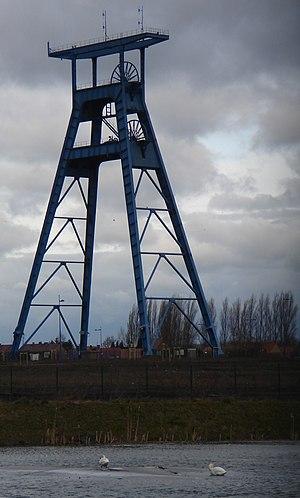
La Fosse n° 9 de la Compagnie des mines de l'Escarpelle était un charbonnage constitué d'un seul puits situé à Roost-Warendin, Nord, Nord-Pas-de-Calais, France.
Roost-Warendin est une commune française située dans le département du Nord, en région Hauts-de-France.